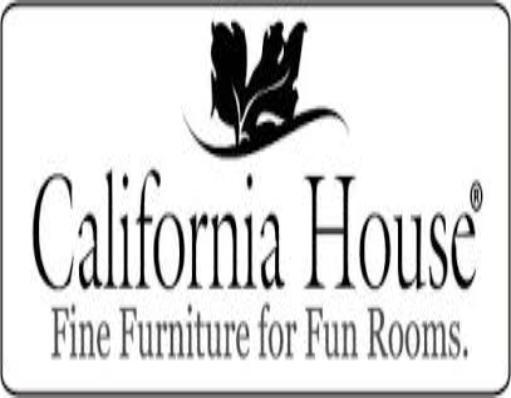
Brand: california house
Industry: Necessities